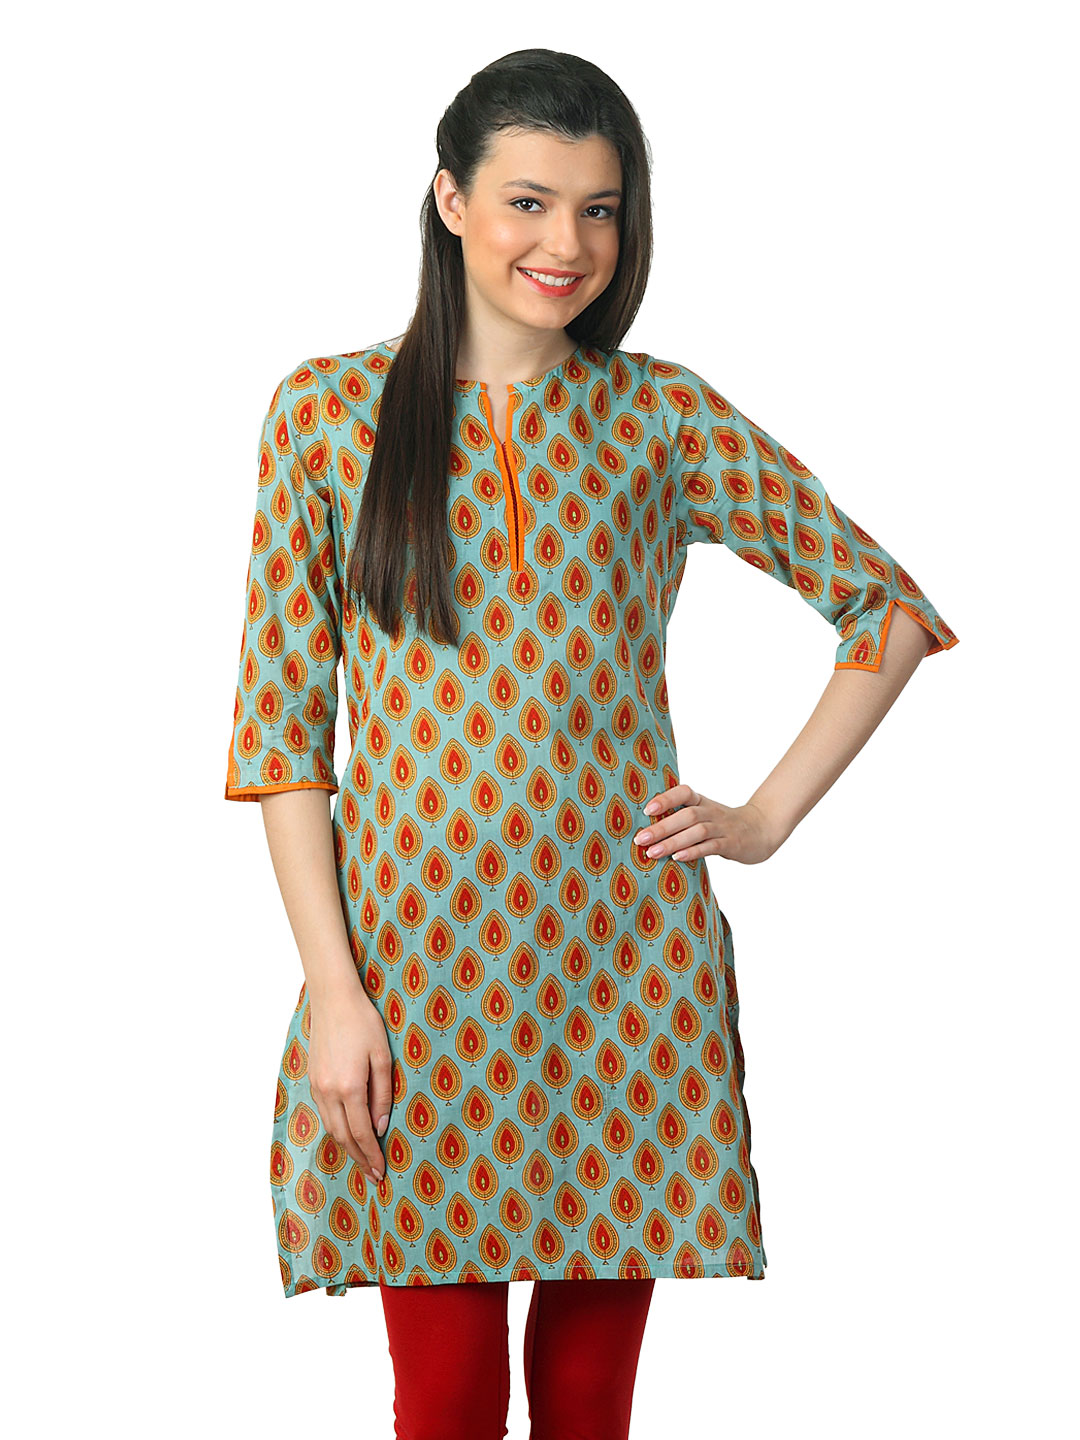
Mother Earth Women Green Kurta
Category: Apparel / Topwear / Kurtas
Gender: Women
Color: Green
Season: Summer 2012
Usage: Ethnic